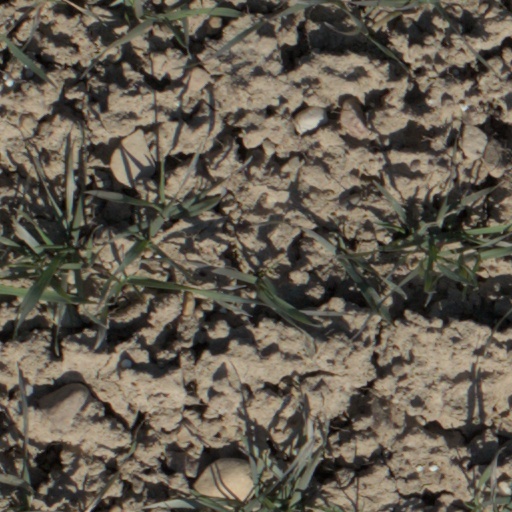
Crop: wheat